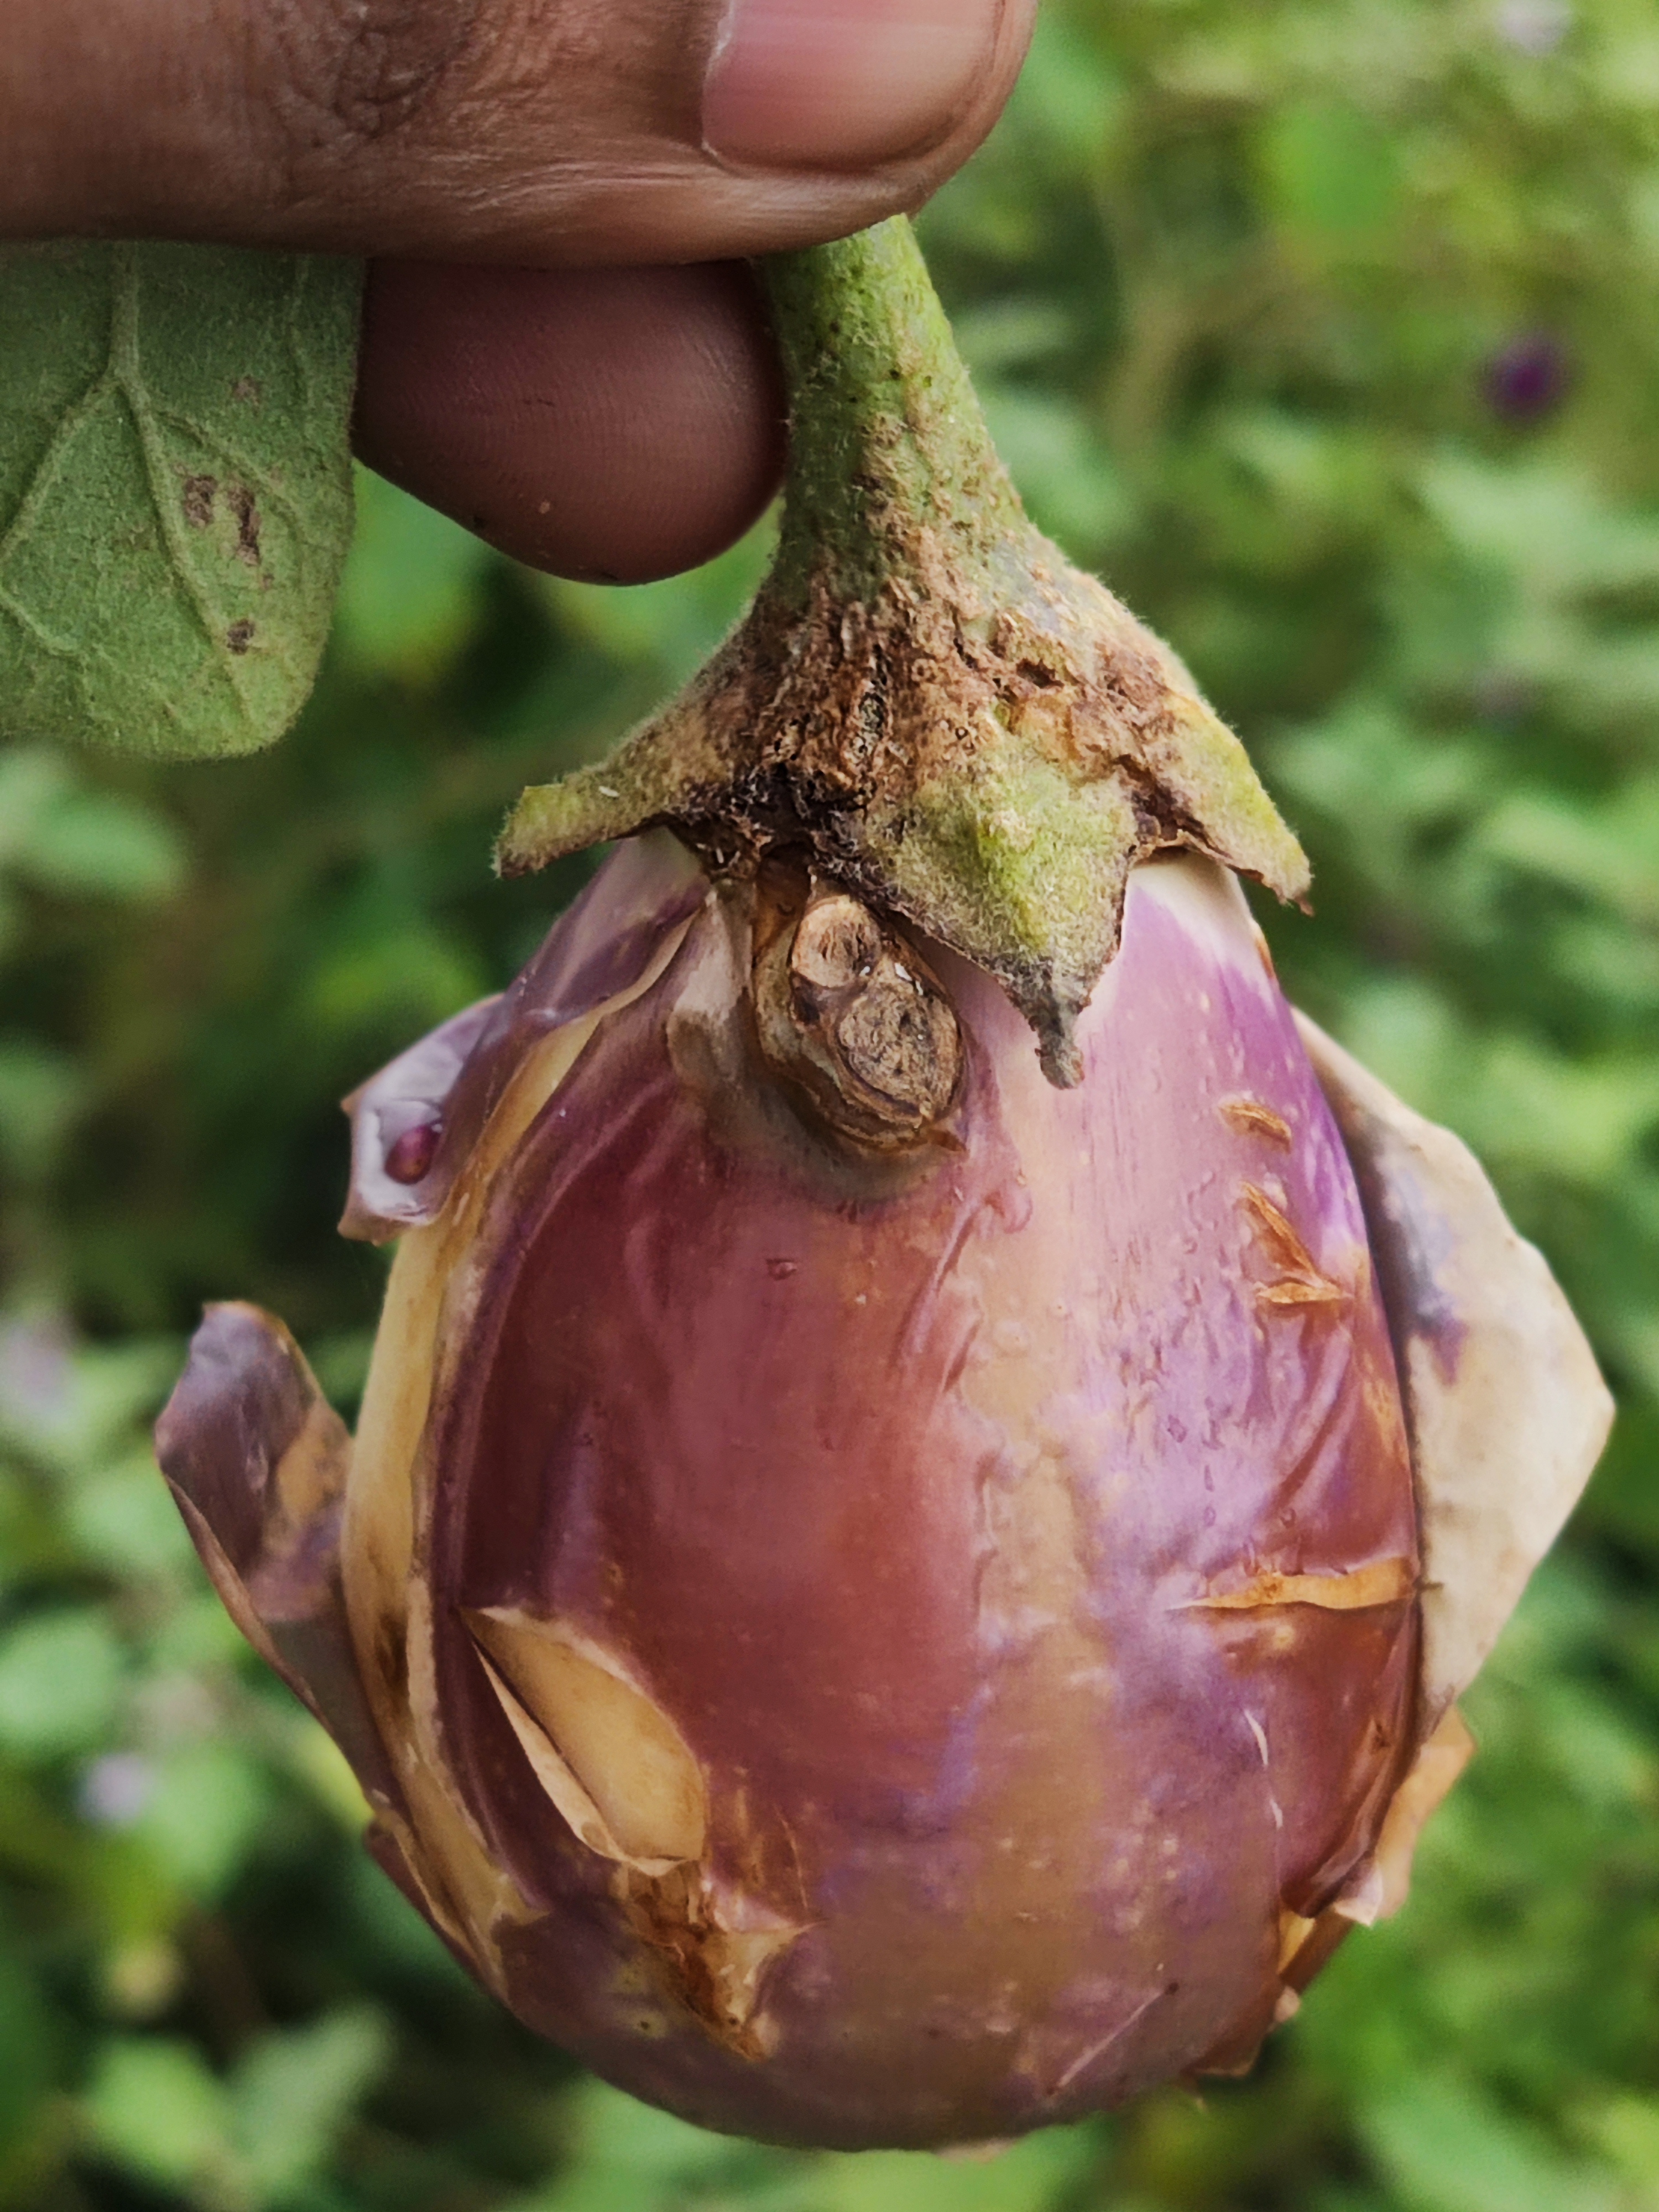
Label: Brinjal Fruit Creaking